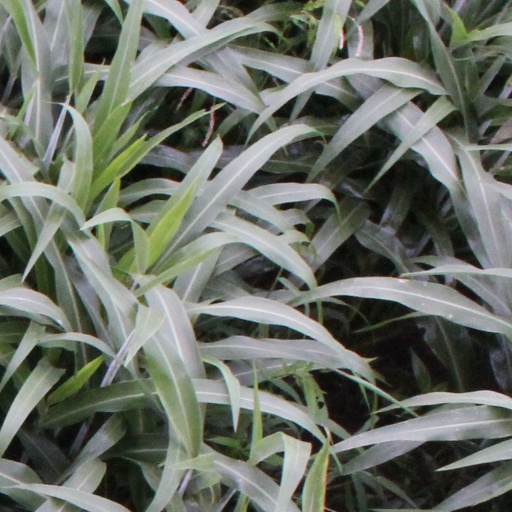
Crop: sorghum